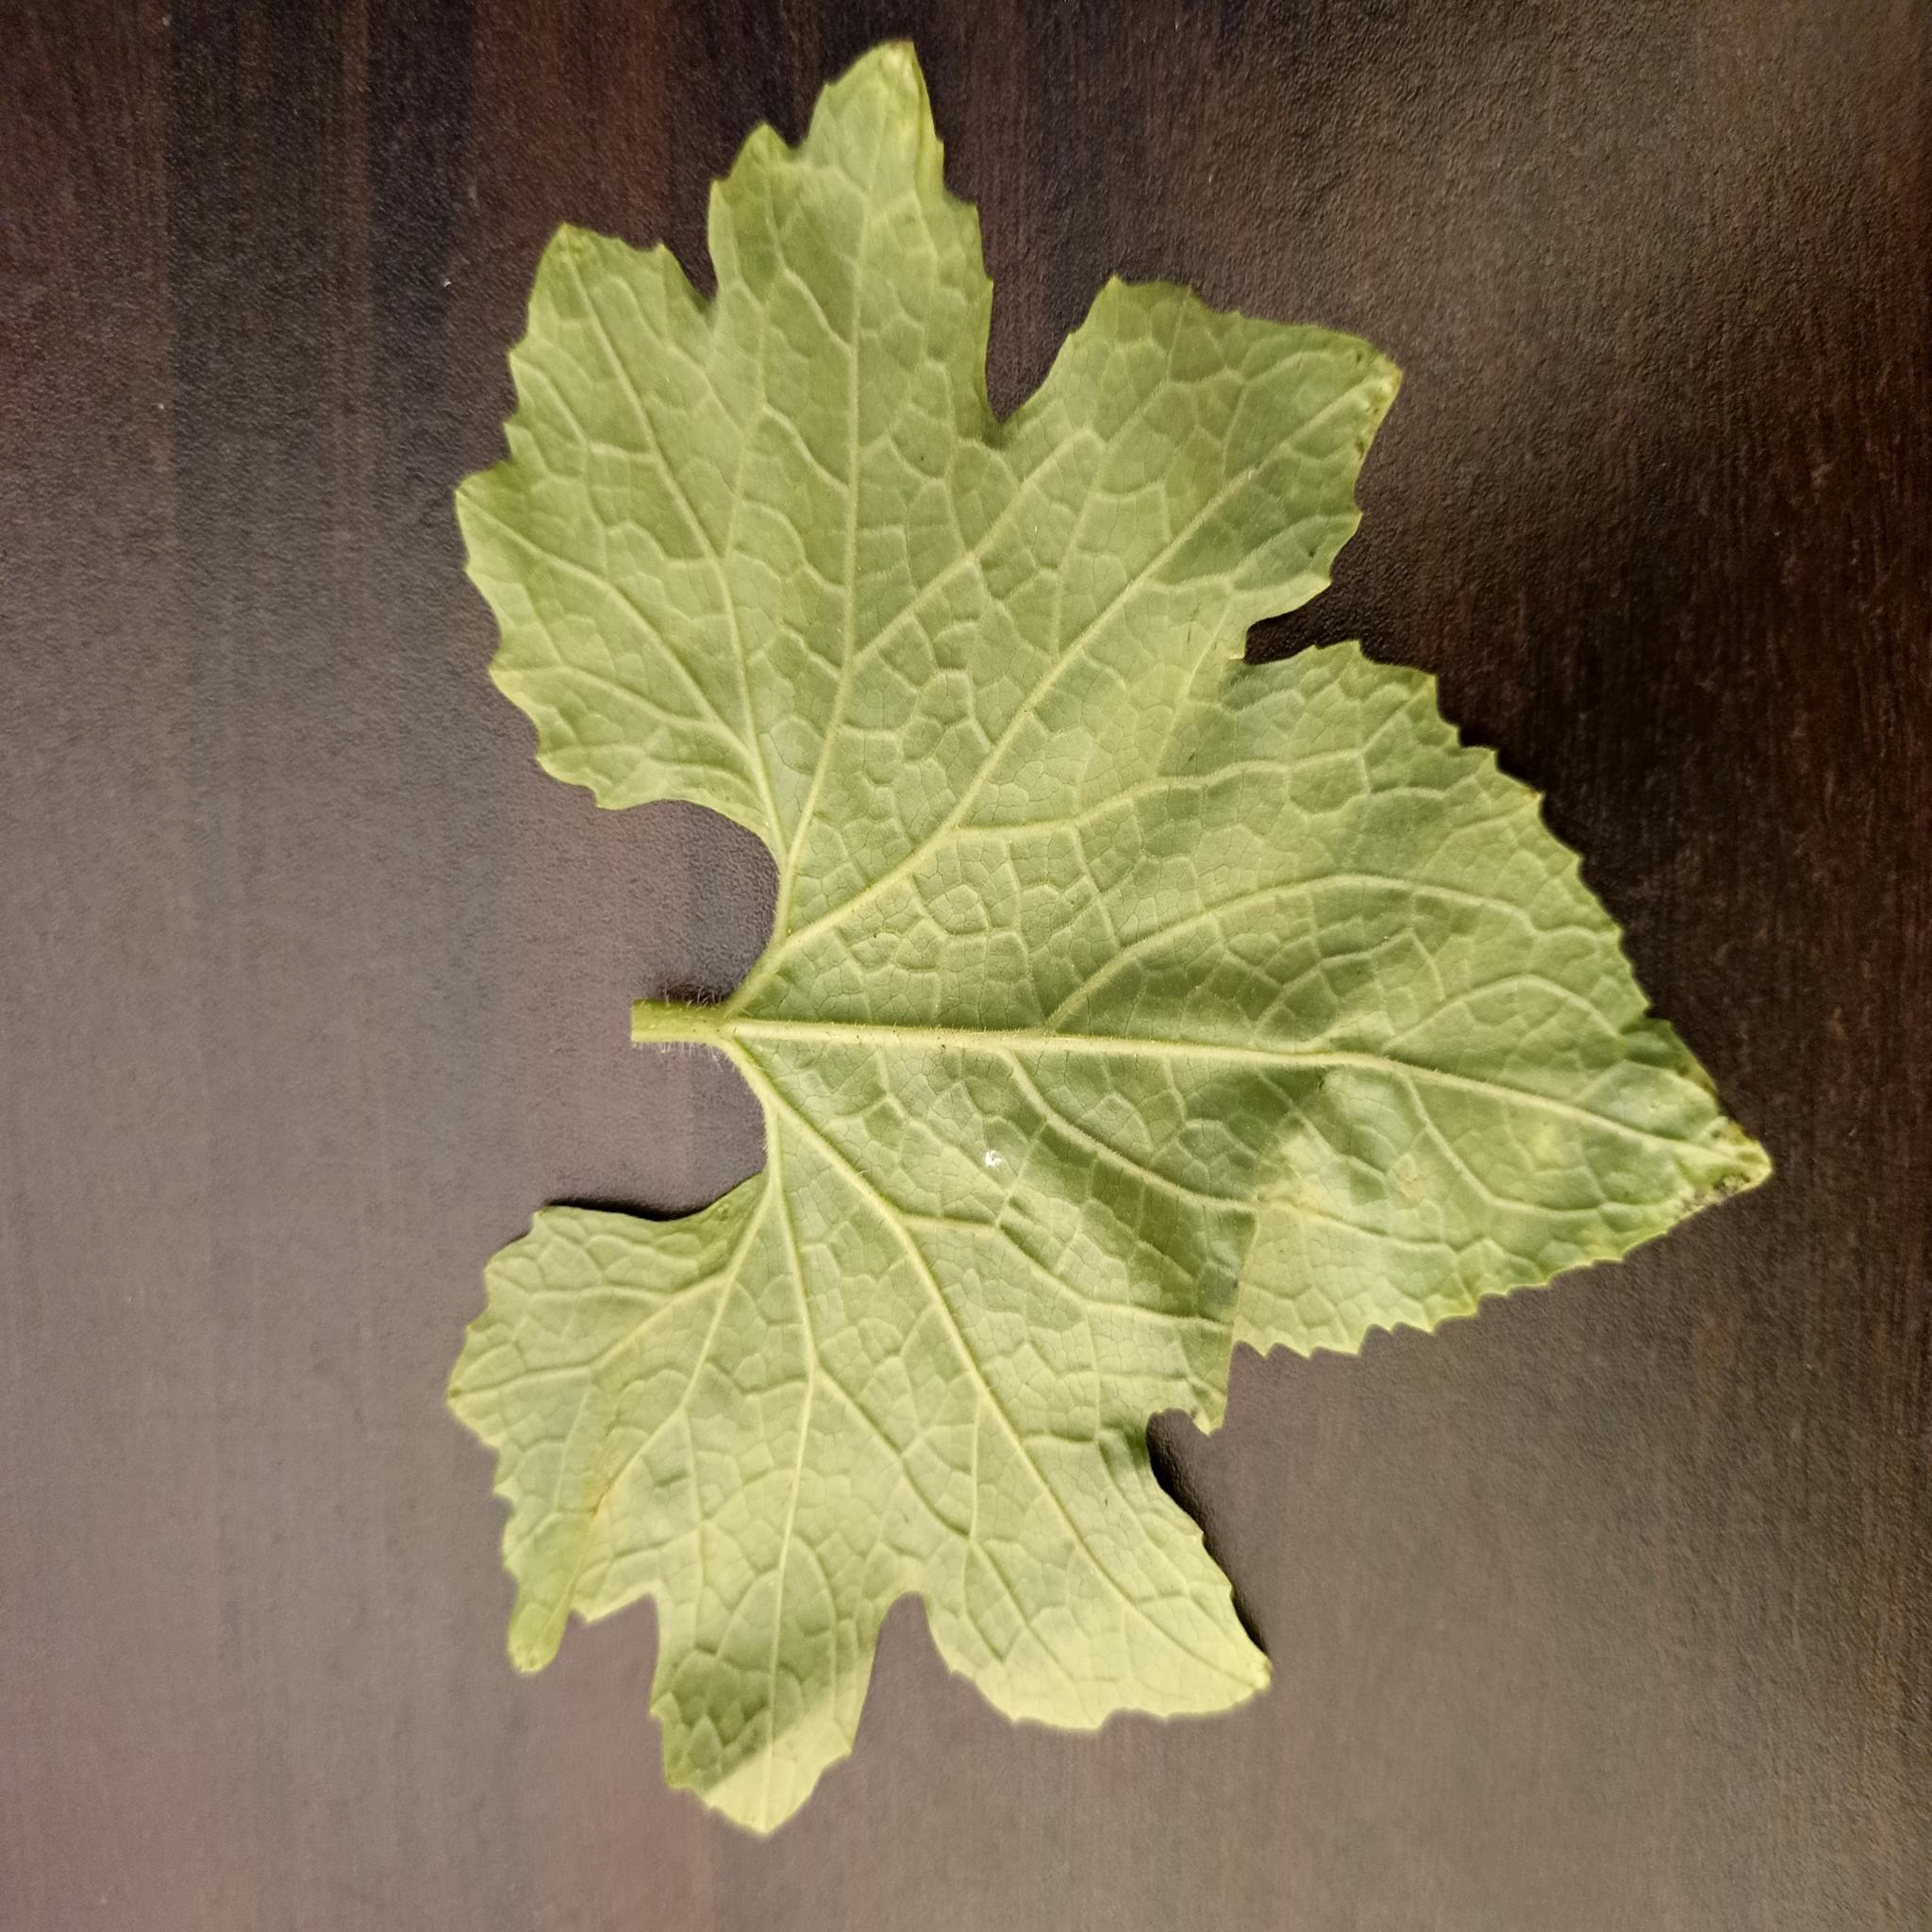
Label: Leaf curl